William Chearnley

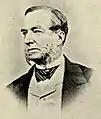

William Chearnley (18 January 18099 July 1871) was a British military officer who became Nova Scotia Indian Commissioner and the commanding officer of the Halifax Volunteer Battalion.